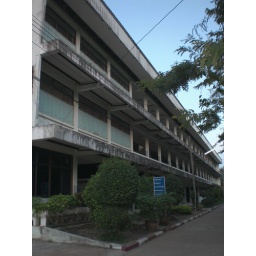
The building with the English department in it. The top floor is only for English.